Fortification Upgrades

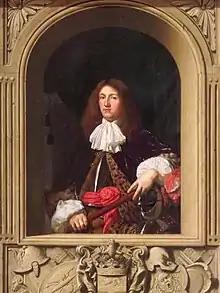
"Ulrik Frederik Gyldenløve" (1662) by Frans van Mieris (National Gallery of Denmark)

Fortification Upgrades (1673–1675) was a re-organization of military forces and strengthening of the defenses of Norway.